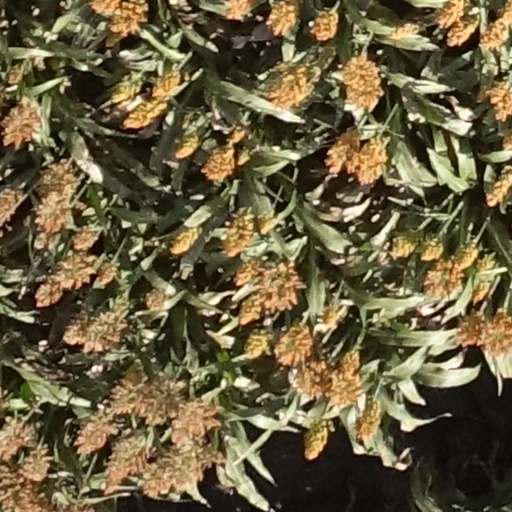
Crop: sorghum